Fire Station No. 30, Engine Company No. 30

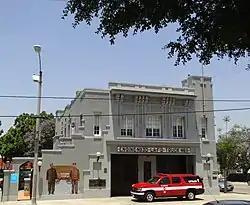

Fire Station No. 30, Engine Company No. 30 is a historic fire station and engine company in the South Los Angeles area of Los Angeles, California. Built in 1913, its white firemen served a predominantly white neighborhood.